Robert Ackrill

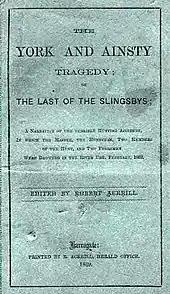
"The York and Ainsty Tragedy" by Ackrill

Ackrill retired a few years before he died, due to failing health. "The beginning of the end approached" about two weeks before he died at his home in Swan Road, Harrogate, on 22 June 1894, aged 77, leaving a widow, a son and daughter, and four grandsons. "The Bradford Weekly Telegraph" commented: "By [Ackrill's] death ... Harrogate loses a townsman to whom it owed much, for his energy and foresight were due many of the improvements [to the town] effected during the past thirty years. This sentiment was echoed by other papers, including "The Times", which said: "To his energy and forethought, Harrogate is indebted for many important improvements [to the town]".